Rudolph Hittmair

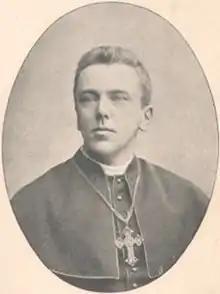
Rudolph Hittmair

Rudolph Hittmair (born 1859 in Mattighofen) was an Austrian clergyman and bishop for the Roman Catholic Diocese of Linz. He was ordained in 1888. He was appointed bishop in 1909. He died in 1915.